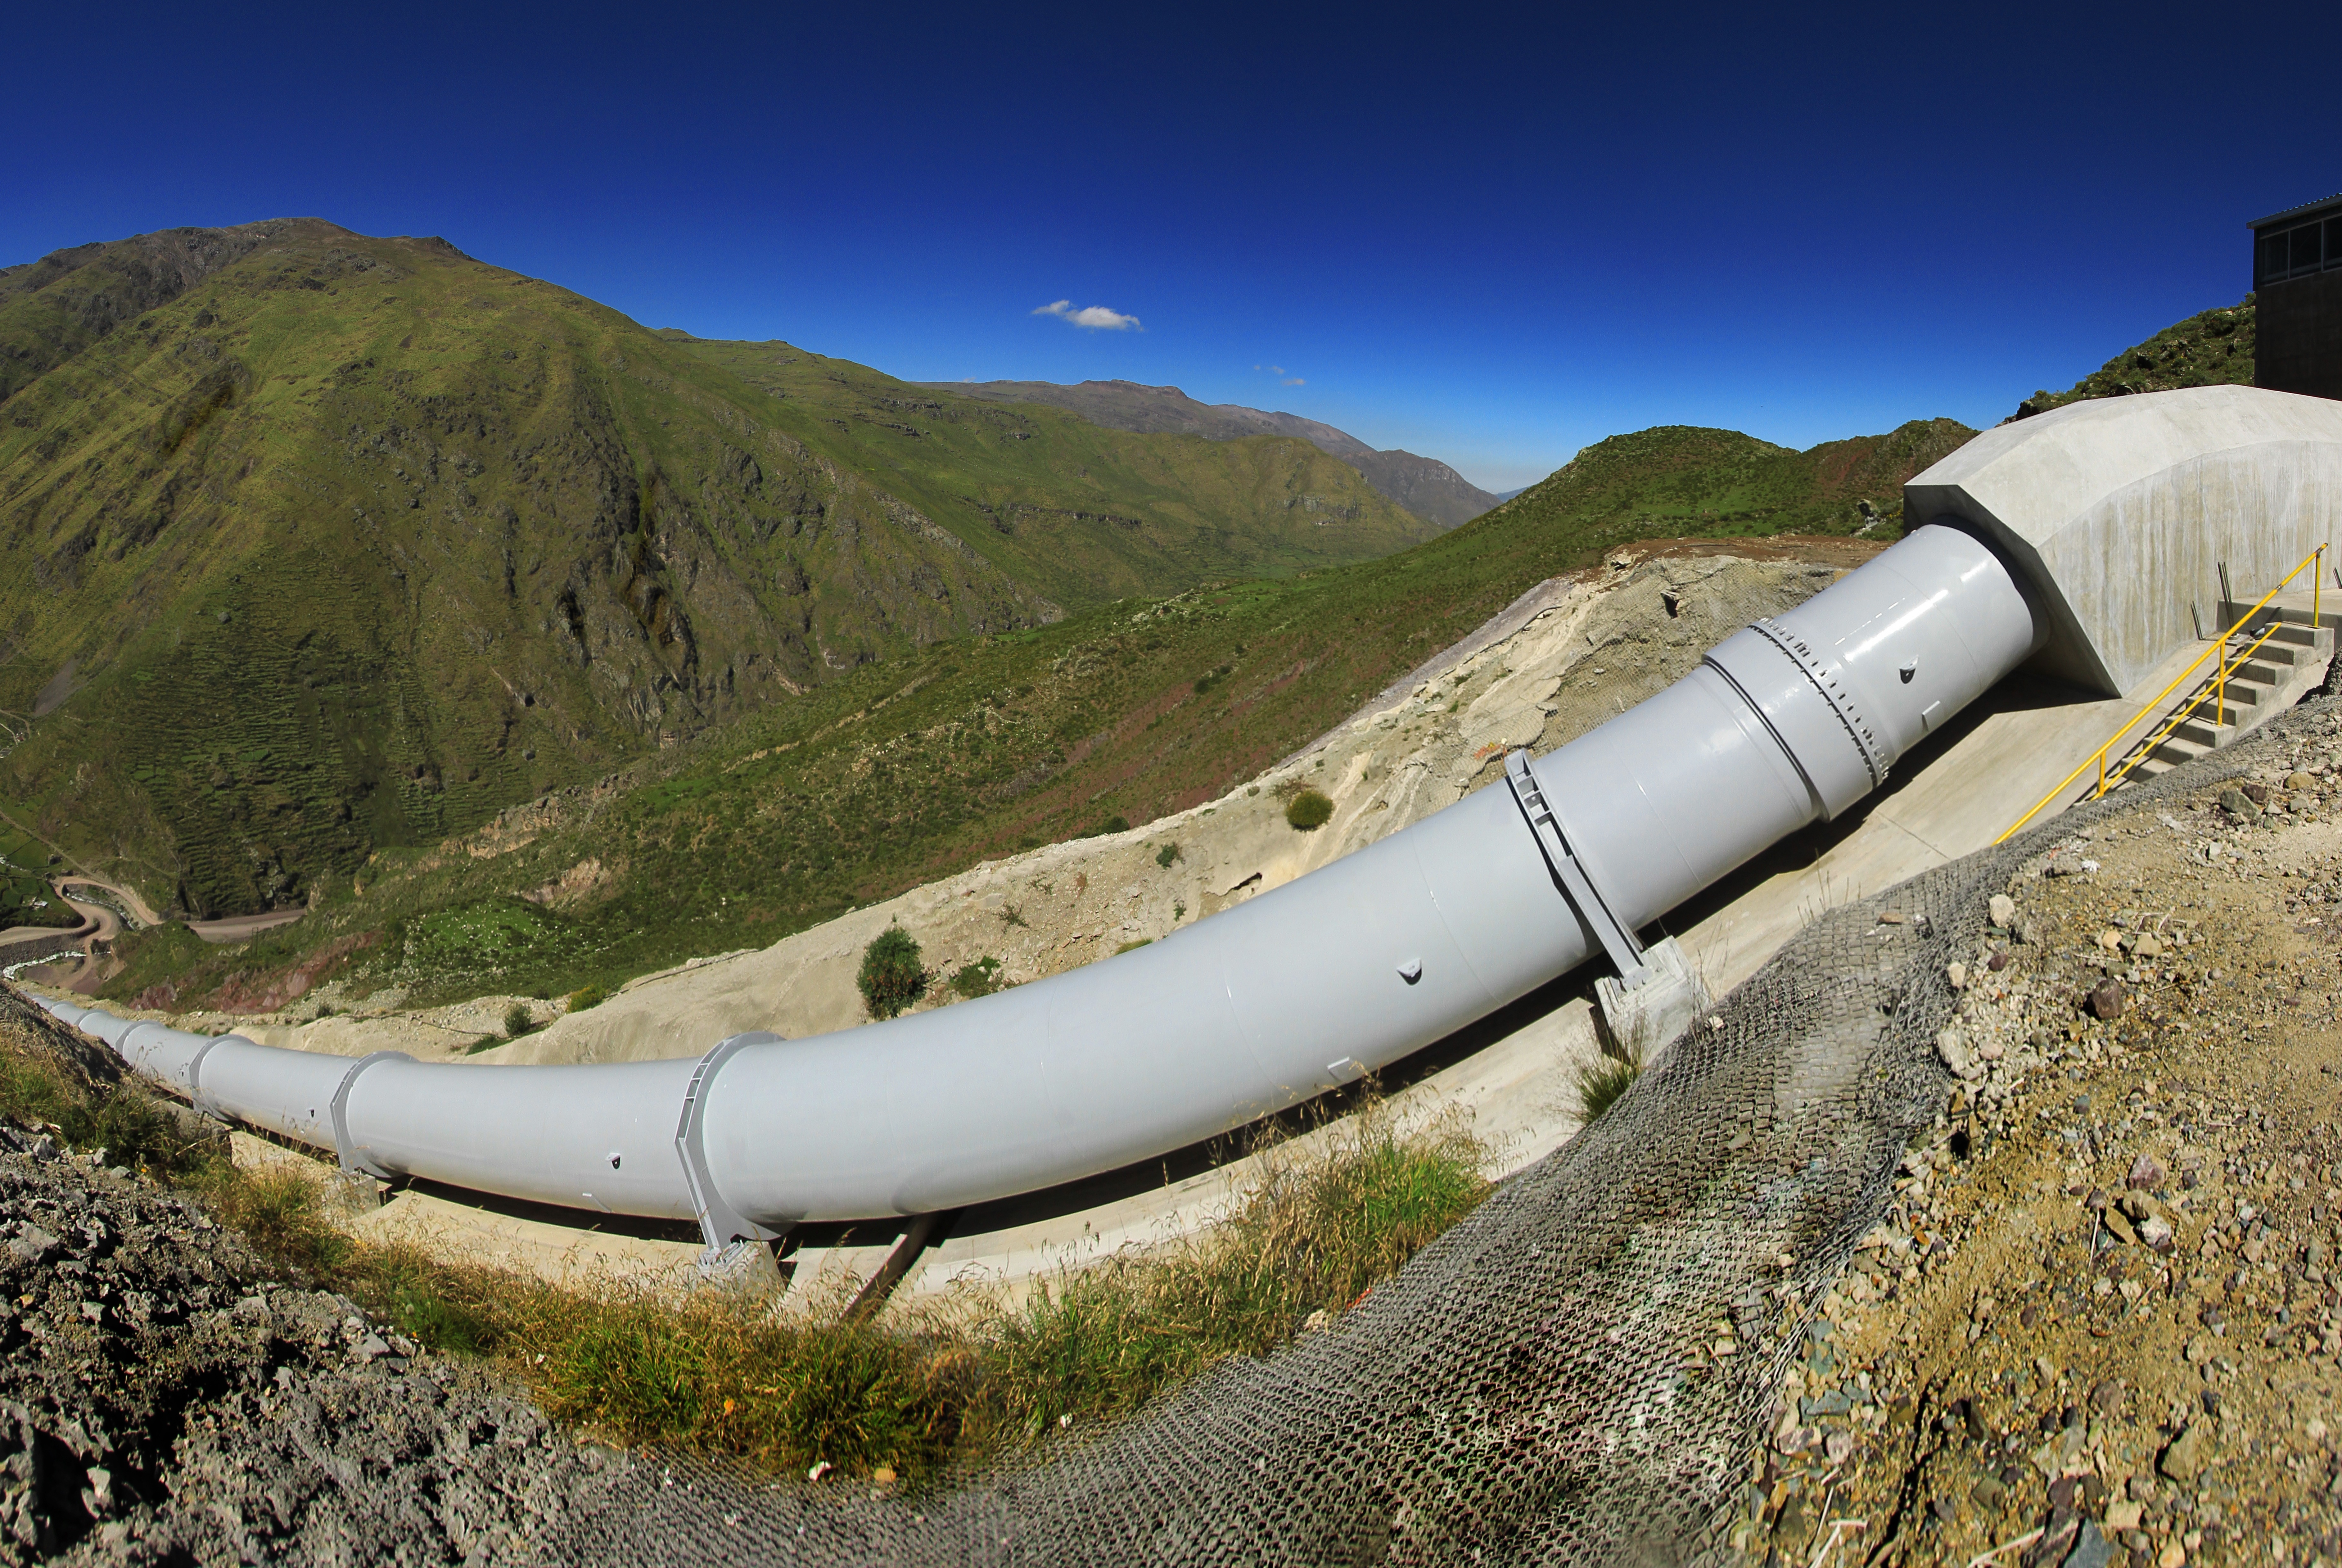
wind, vehicle, extreme sport, gate, peru, power plant, pipe, dredge, hydroelectric power station, huanza, water dam, atmosphere of earth, pipeline transport